Yangel Herrera

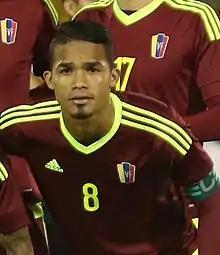
Herrera with Venezuela U20 in 2017

Yangel Clemente Herrera Ravelo (born 7 January 1998) is a Venezuelan professional footballer who plays as a midfielder for La Liga club Girona and the Venezuela national team.